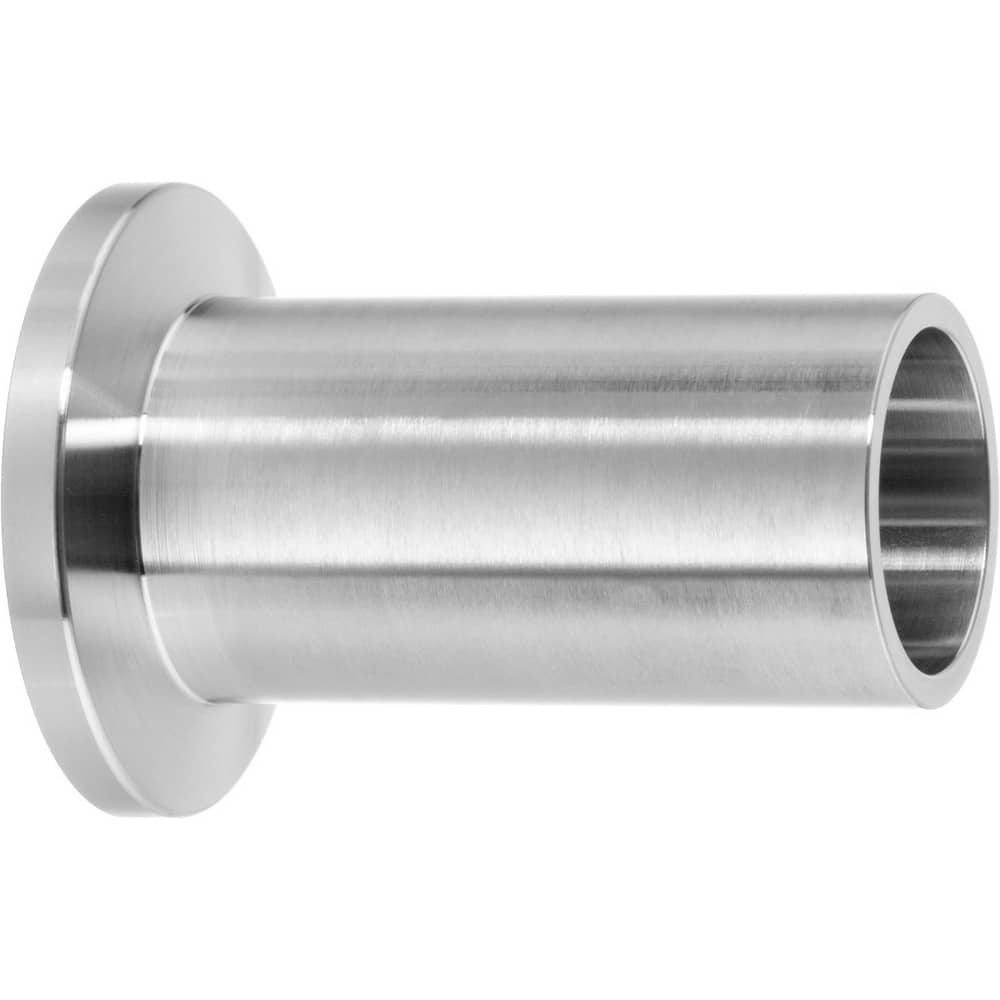
Metal Vacuum Tube Fittings; Material: Stainless Steel; Fitting Type: Weld Adapter; Tube Outside Diameter: 0.750; Fitting Shape: Straight; Connection Type: Quick-Clamp; Butt Weld; Maximum Vacuum: 0.0000001 torr at 72 Degrees F; Thread Standard: None; Flang
Item #: 06960454 Brand: USA Sealing Model #: ZUSA-TF-VAC-36
Brand: USA Sealing
Category: Home & Garden > Household Appliance Accessories > Vacuum Accessories > Tube Clips